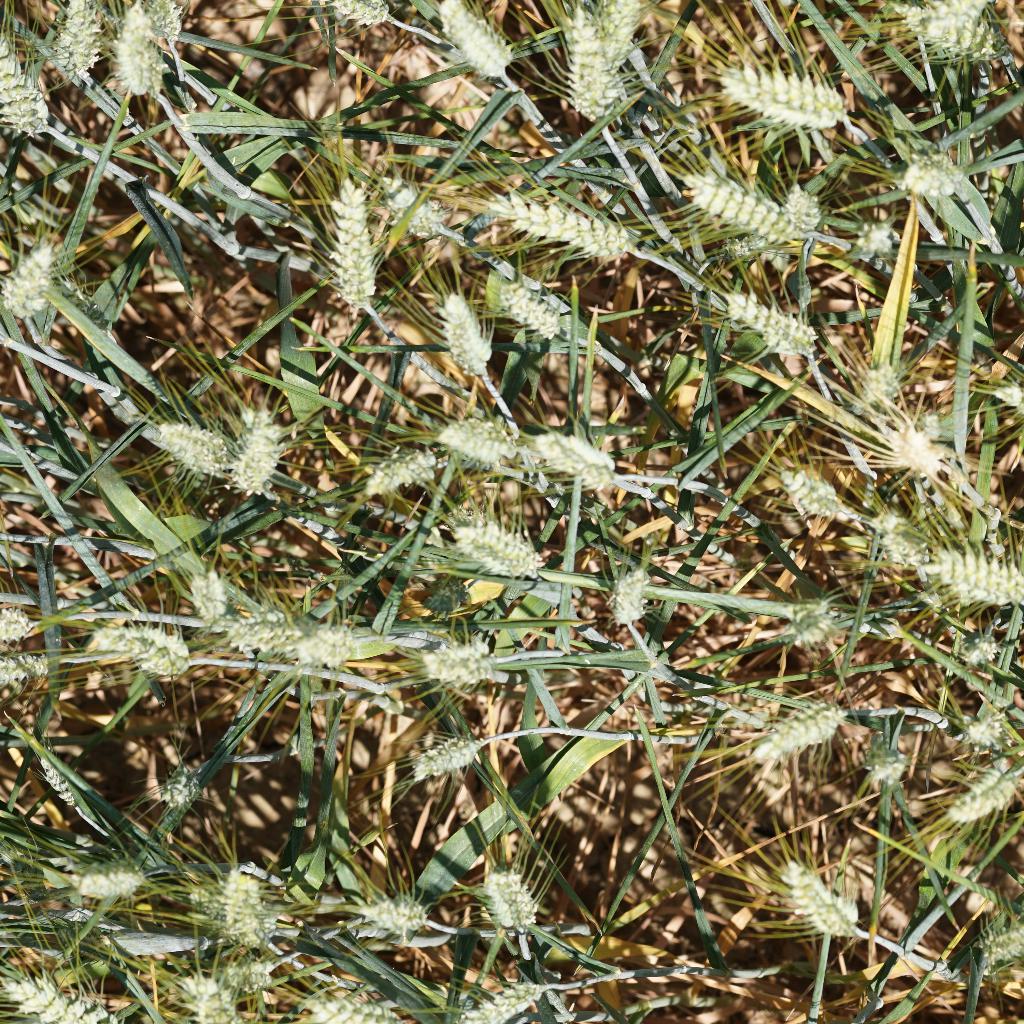
Country: France
Location: Gréoux
Wheat development stage: Filling